President of the Chamber of Deputies of Chile

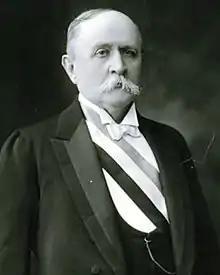
Ramón Barros Luco.

By 1891, several disputes between the executive and legislative branches led to an uprising by Congress with the goal of deposing the liberal government in power.